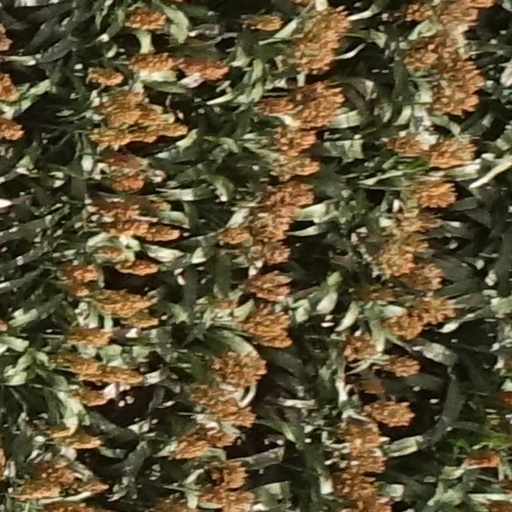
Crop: sorghum